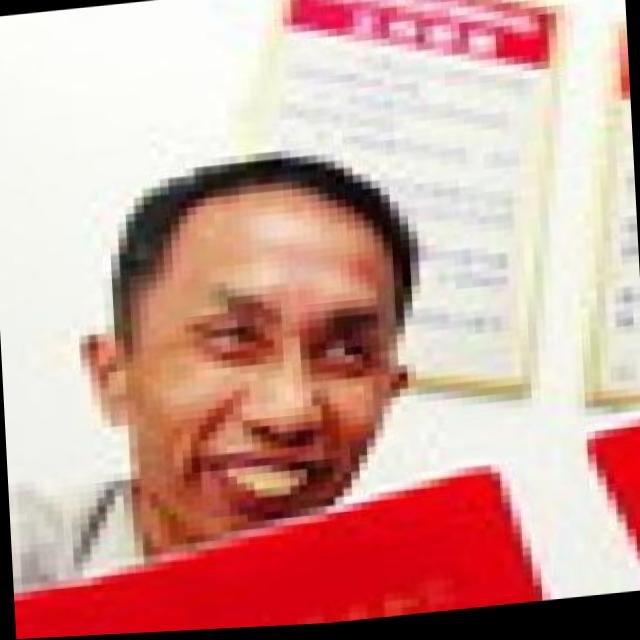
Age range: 65+